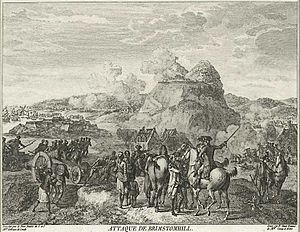
Brimstone Hill Fortress nationalpark
Slaget om Saint Kitts 1782, illustrerat af en observatør i en fransk gravyre med titlen "Attaque de Brimstomhill".
Brimstone Hill Fortress Nationalpark er en nationalpark i det caribiske land Saint Kitts og Nevis.